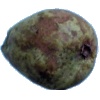
Label: Pear Stone 1